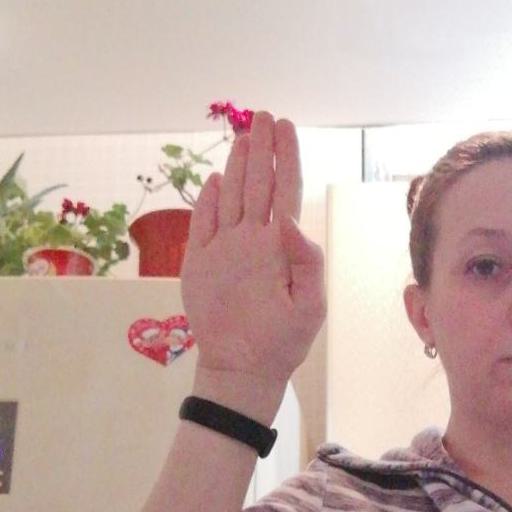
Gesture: stop